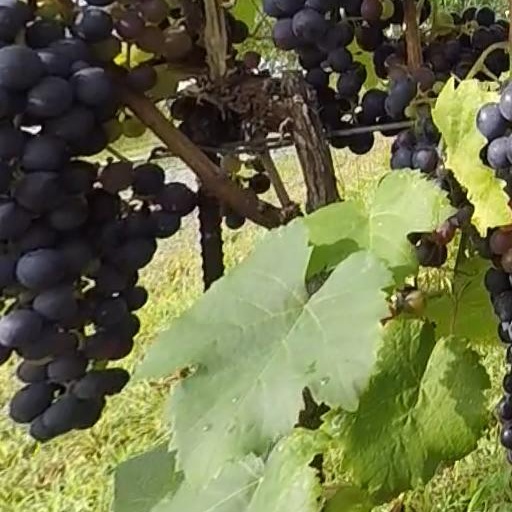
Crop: grape